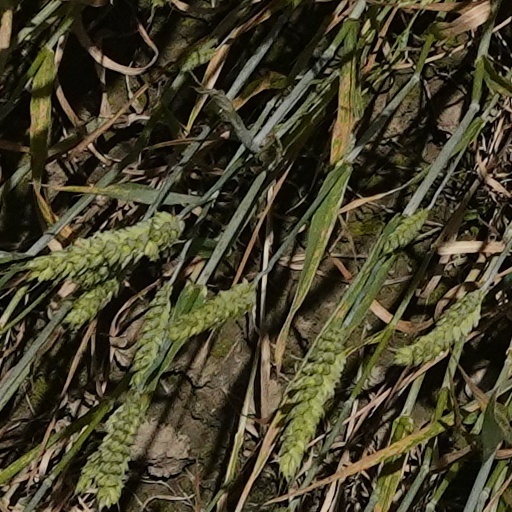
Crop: wheat